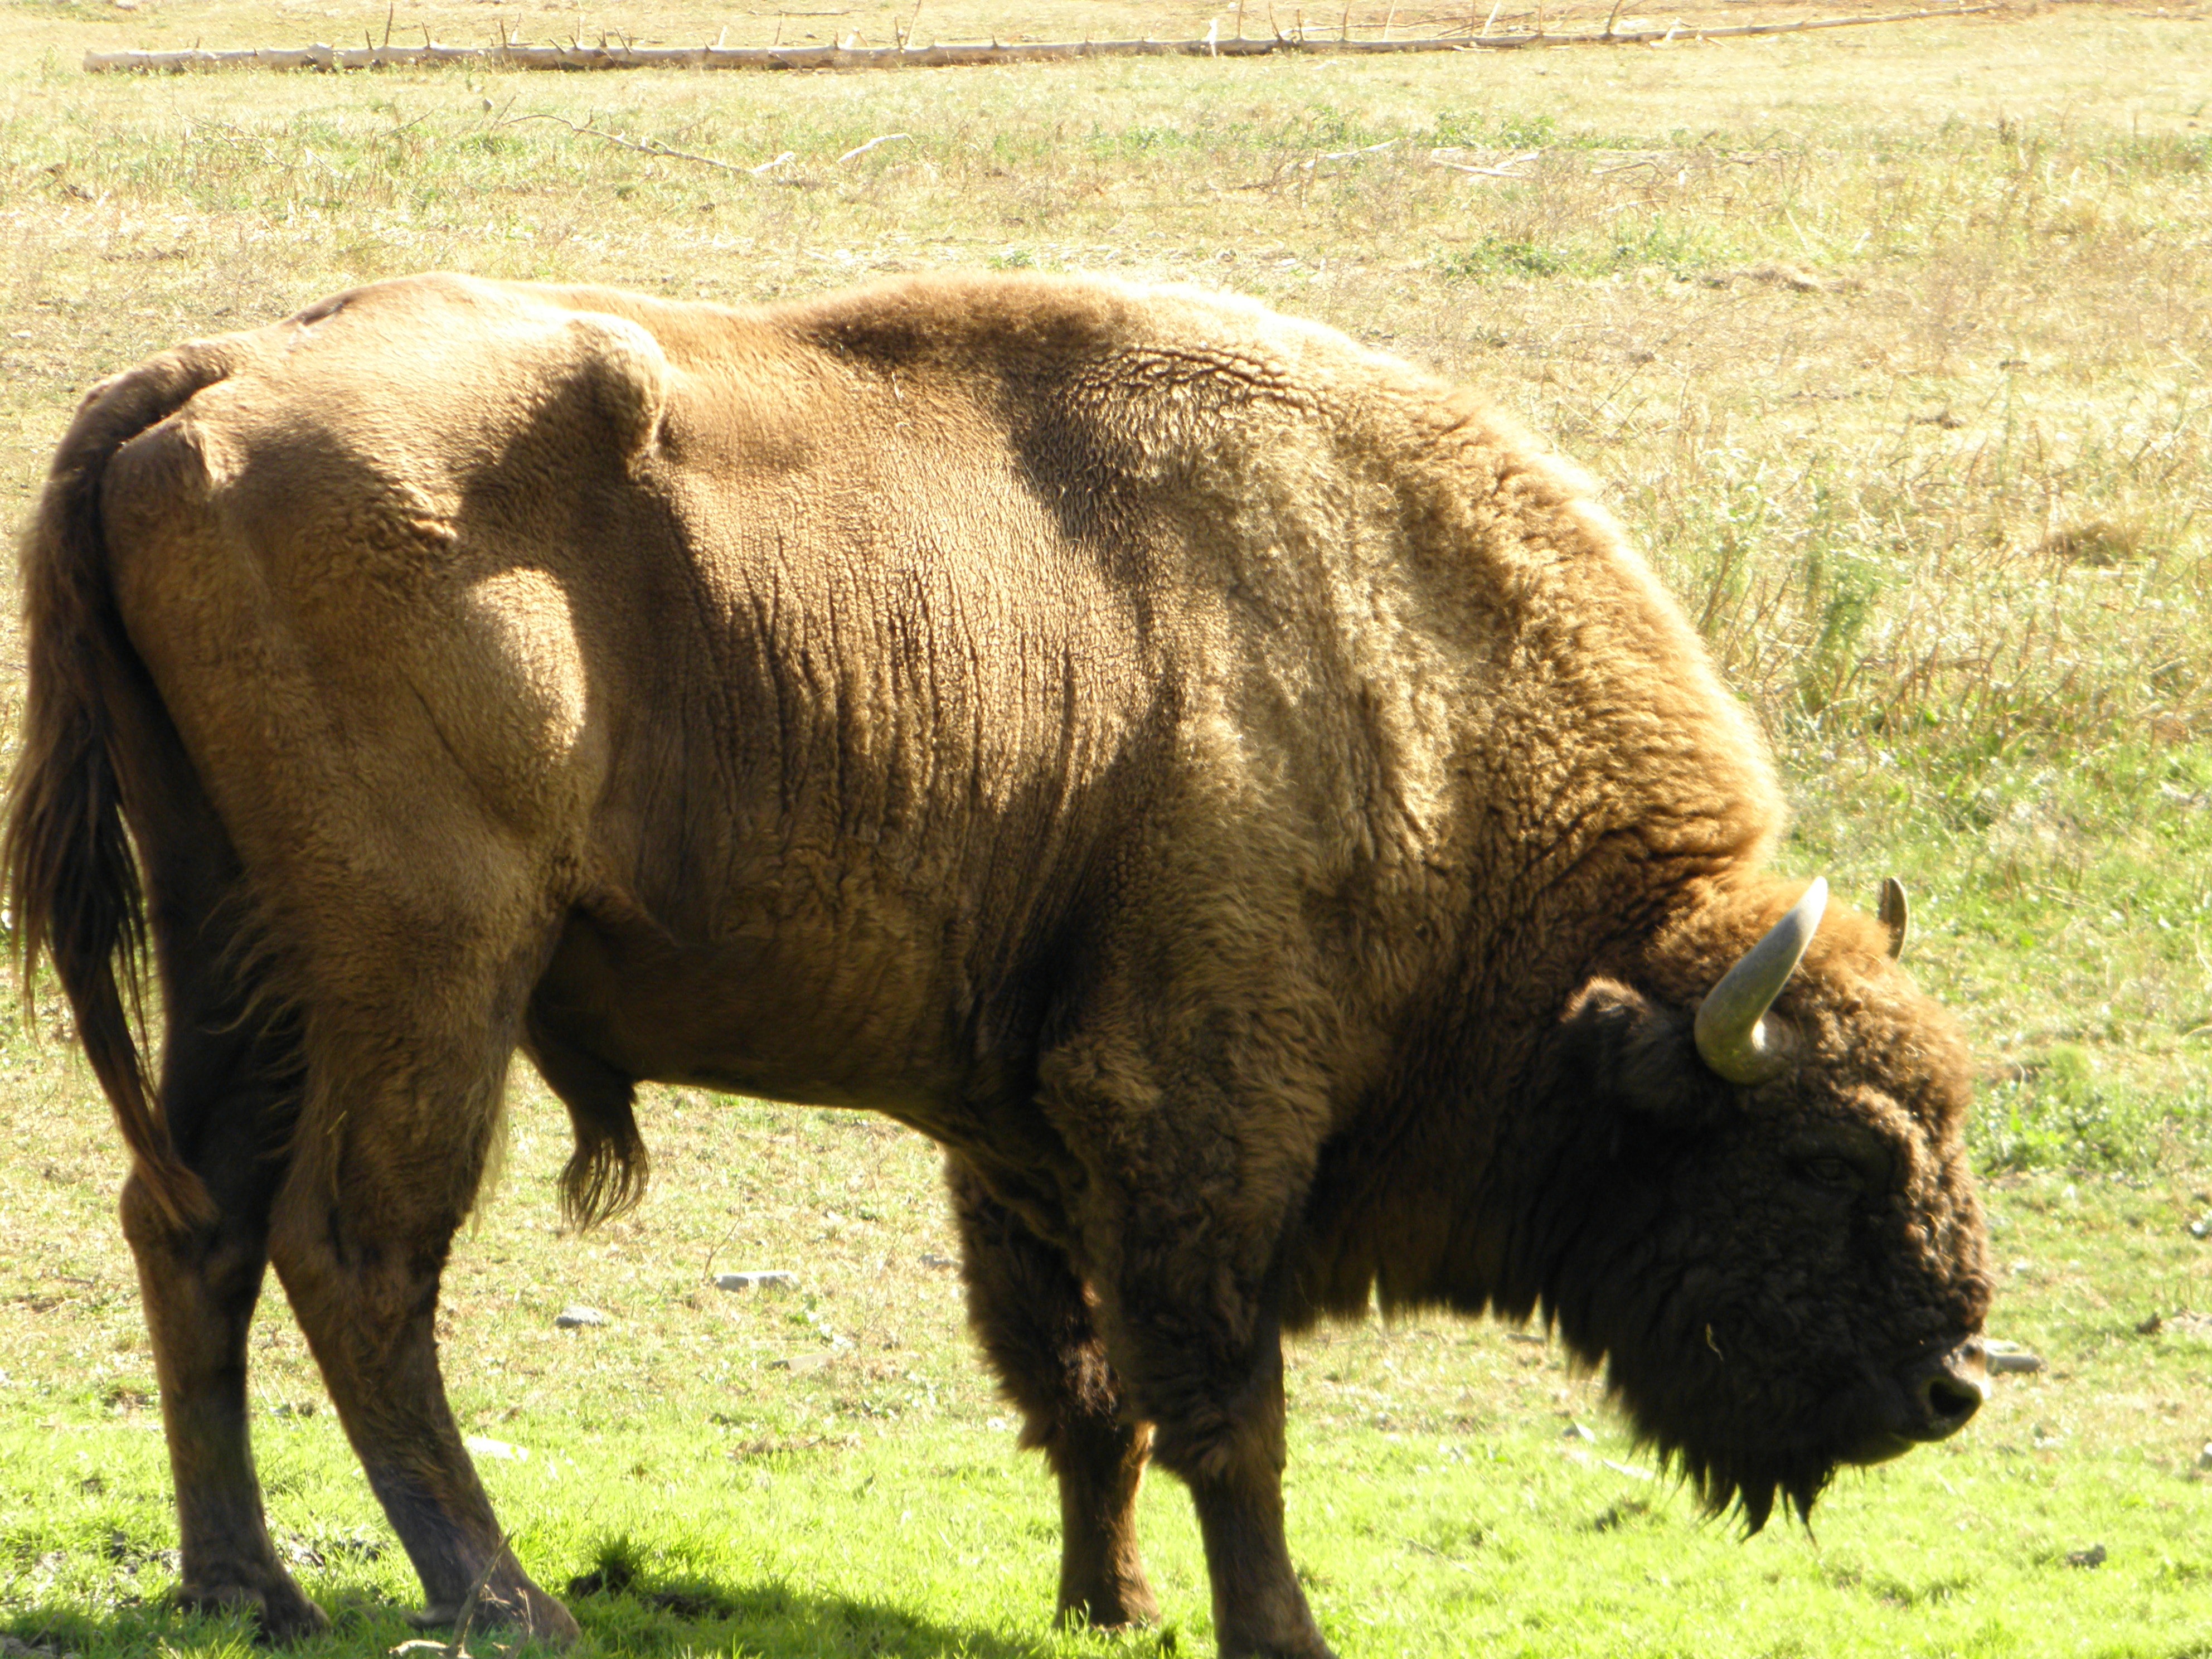
wildlife, horn, herd, pasture, grazing, mammal, fauna, bull, grassland, vertebrate, bison, safari, water buffalo, wisent, cattle like mammal, cow goat family, muskox, wildparktier